Book of Common Prayer

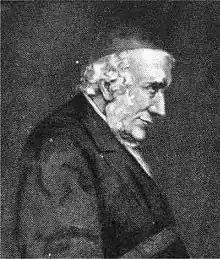
Edward Bouverie Pusey, a leader of the Oxford Movement

By the 19th century, pressures to revise the 1662 book were increasing. Adherents of the Oxford Movement, begun in 1833, raised questions about the relationship of the Church of England to the apostolic church and thus about its forms of worship. Known as Tractarians after their production of "Tracts for the Times" on theological issues, they advanced the case for the Church of England being essentially a part of the "Western Church", of which the Roman Catholic Church was the chief representative. The illegal use of elements of the Roman rite, the use of candles, vestments and incense – practices collectively known as Ritualism – had become widespread and led to the establishment of a new system of discipline, intending to bring the "Romanisers" into conformity, through the Public Worship Regulation Act 1874. The Act had no effect on illegal practices: five clergy were imprisoned for contempt of court and after the trial of the much loved Bishop Edward King of Lincoln, it became clear that some revision of the liturgy had to be embarked upon.